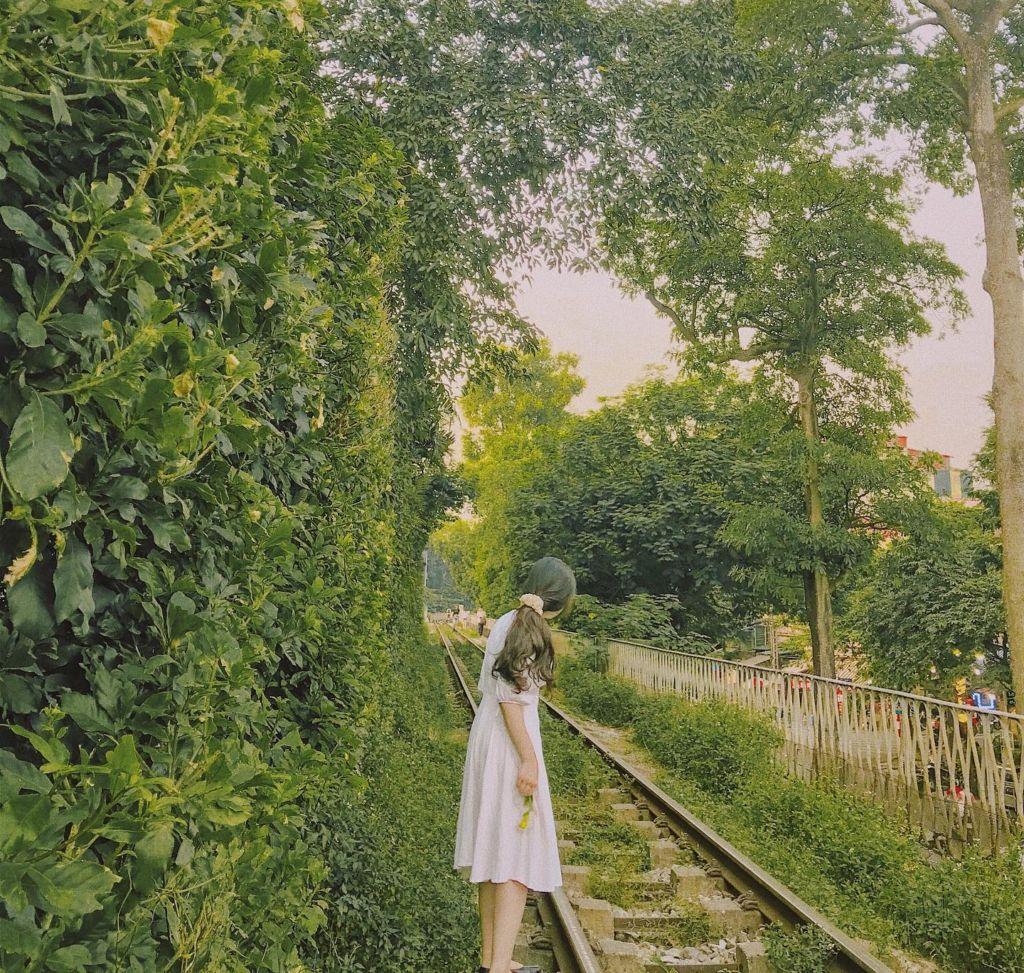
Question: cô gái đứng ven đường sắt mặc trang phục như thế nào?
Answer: mặc váy màu trắng